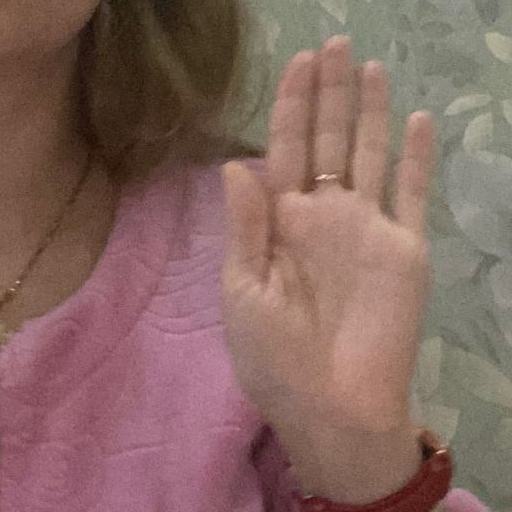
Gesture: stop